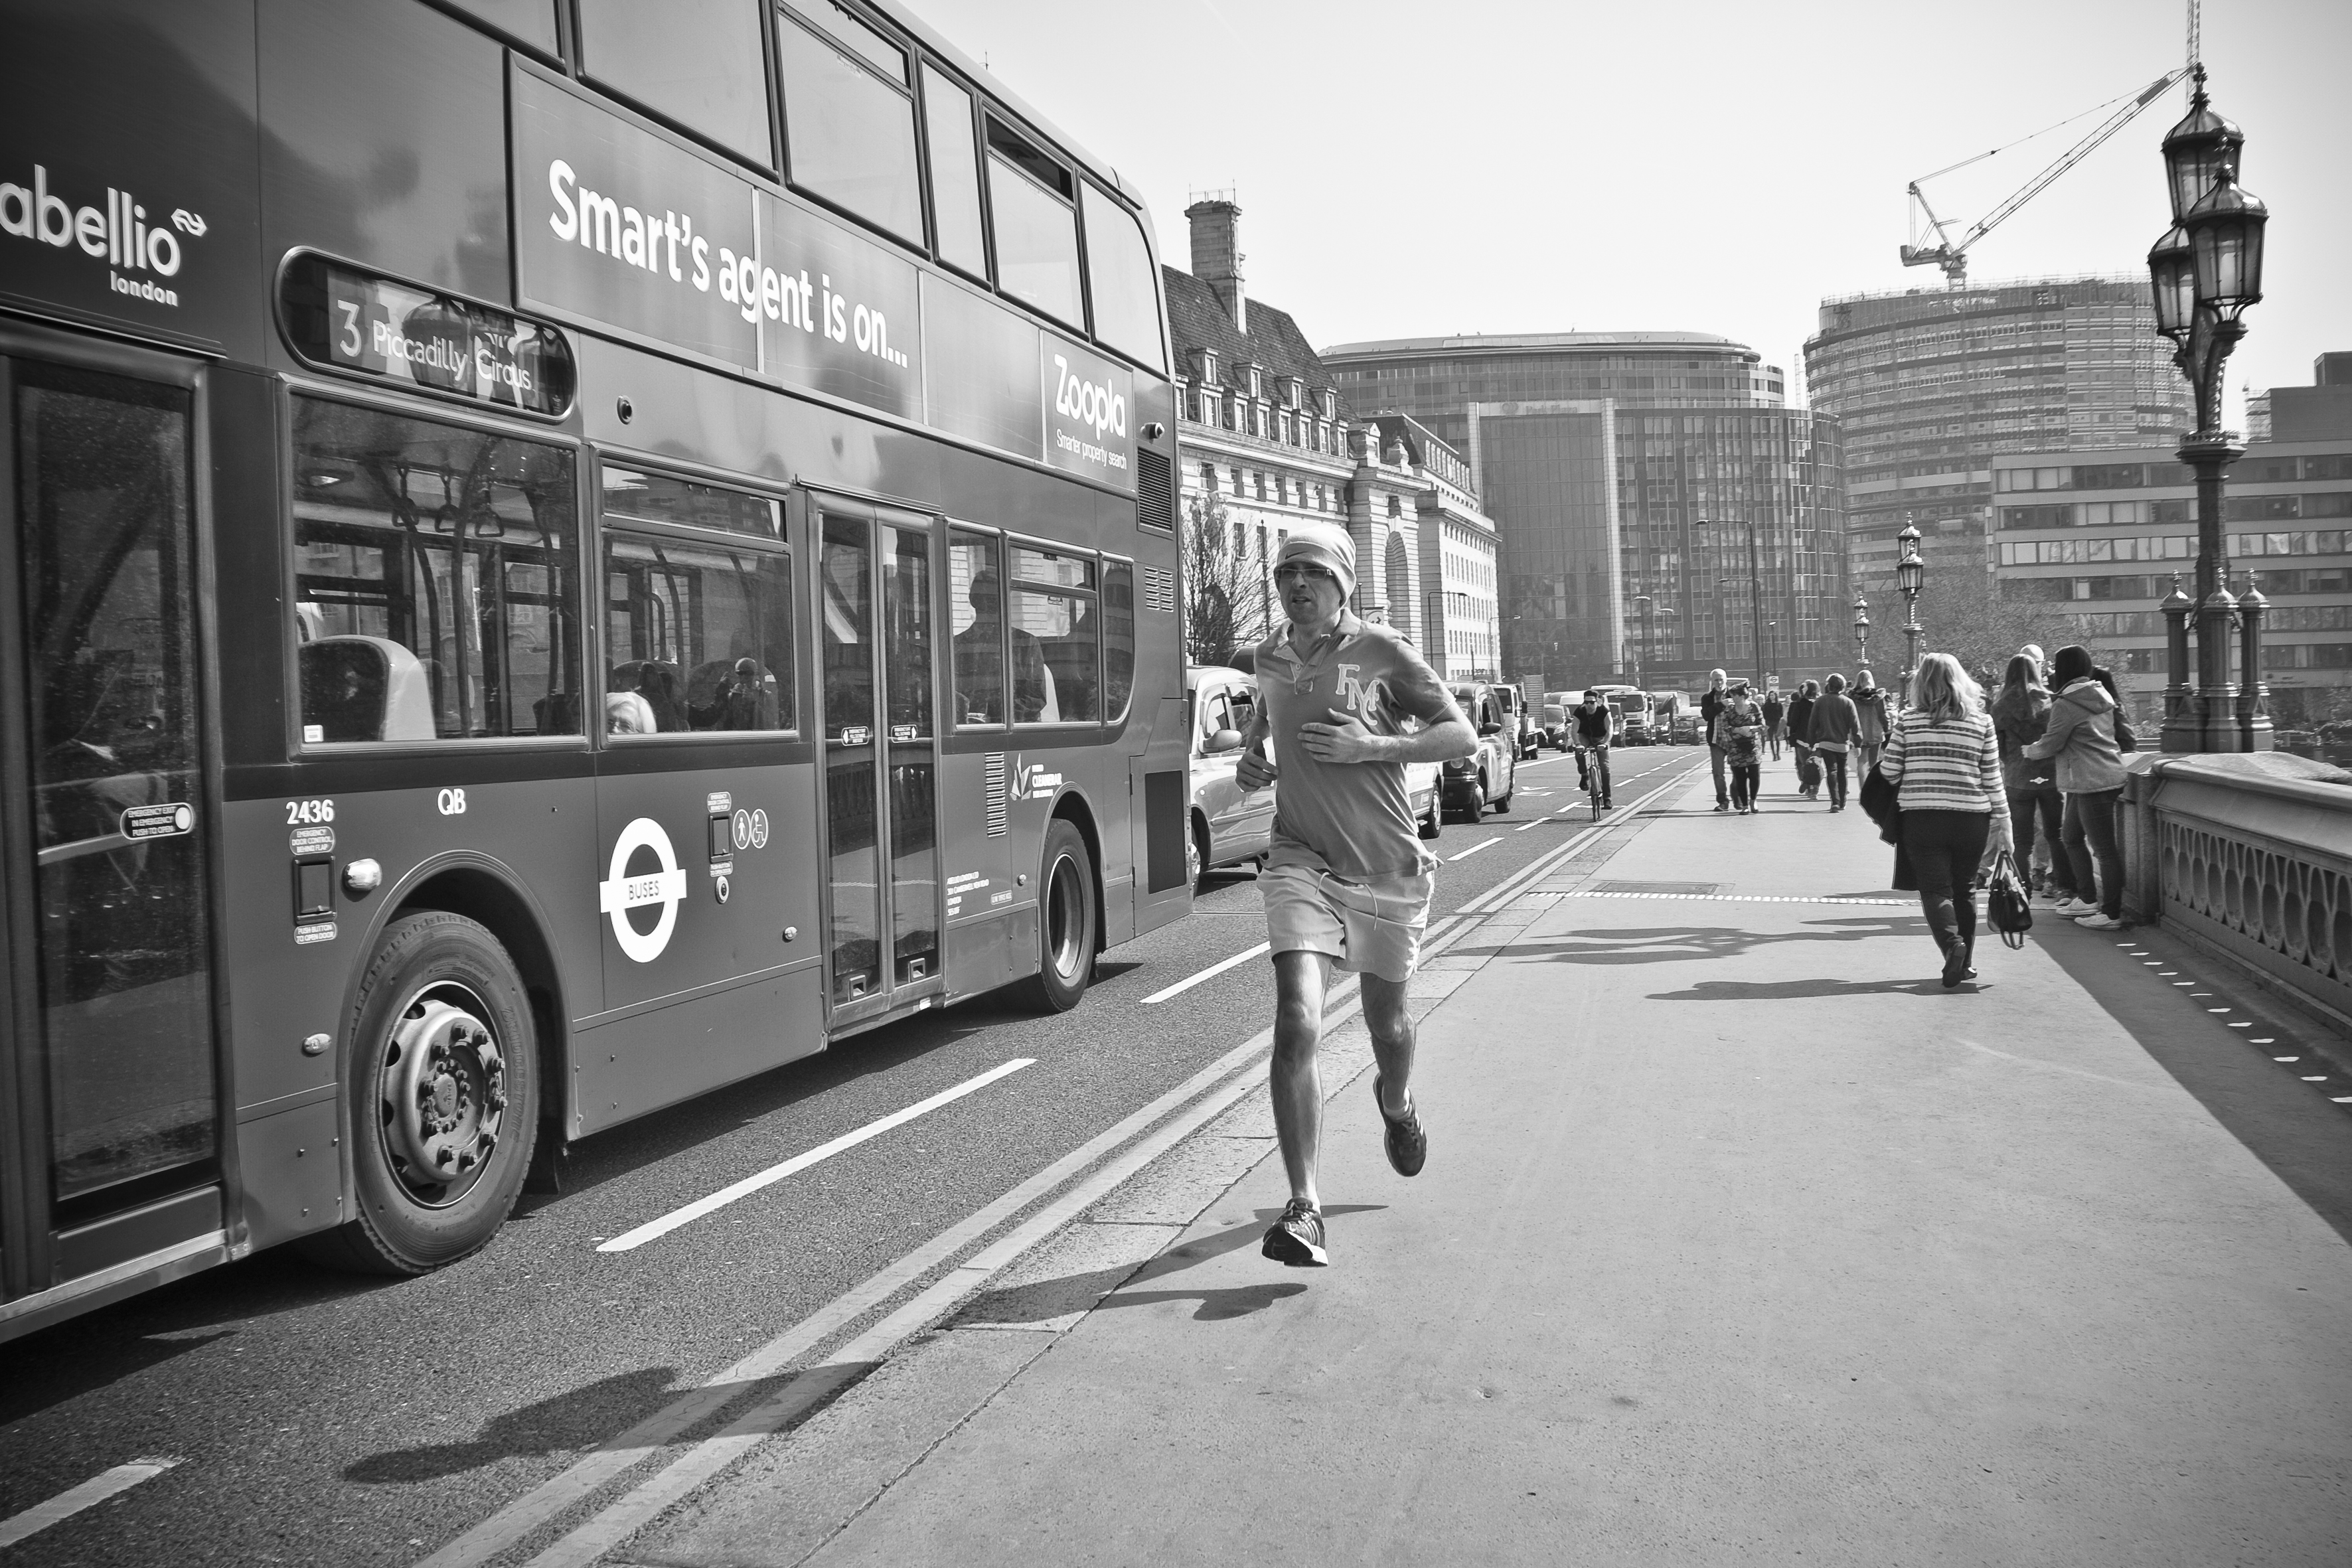
black and white, road, street, urban, travel, transport, fujifilm, vehicle, monochrome, lane, public transport, uk, england, bw, bus, blackandwhite, blackwhite, london, infrastructure, ngc, snapshot, noiretblanc, fuji, fujixt1, fujix, land vehicle, urban area, monochrome photography